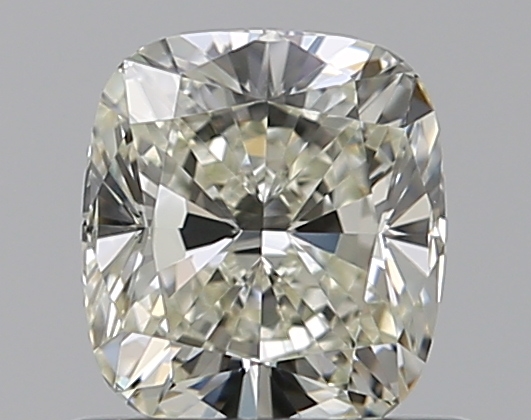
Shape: cushion
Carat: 0.71
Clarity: VVS1
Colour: K
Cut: EX
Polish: EX
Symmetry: EX
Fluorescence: N
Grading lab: GIA
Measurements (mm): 5.37 x 4.83 x 3.37